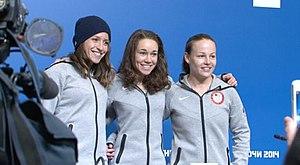
Les sauteuses à ski américaines Jessica Jerome, Sarah Hendrickson et Lindsey Van en conférence de presse aux Jeux olympiques de Sochi.